Kerse Castle, East Ayrshire

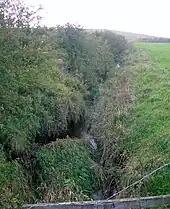
The Kerse Burn near the old Kerse Tileworks draining the loch

Robert Gordon's map of circa marks the castle of Cars (sic) near the loch. The Blaeu map of circa 1654 taken from Timothy Pont's map of circa 1600 shows Cars Castle (sic) with substantial grounds and woodland. Molls map of 1745 shows the castle lying to the east of the loch. Roy's map of 1747 records the castle as Carse, again located to the east of the loch. In 1821 the loch is clearly shown and 'Kerse' is shown towards the Sundrum Water. In 1832 Thomson's map shows a 'Carse' dwelling on a road to the east.